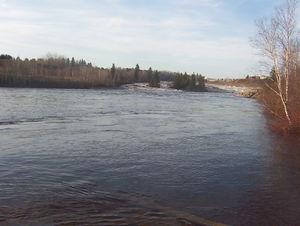
Rivière bordant l'Île Talbot, située à Dolbeau-Mistassini, au Québec.
Dolbeau-Mistassini est une ville du Québec au Canada, située dans la municipalité régionale de comté de Maria-Chapdelaine, dans la région administrative du Saguenay–Lac-Saint-Jean. Formée en 1997 par la fusion des villes de Dolbeau et de Mistassini, sa population oscille autour de 14 500 habitants et est ainsi la seconde ville en importance au Lac-Saint-Jean après Alma. Dolbeau est nommé ainsi en l'honneur du père Jean Dolbeau. L'établissement de la communauté des Père Trappistes de Mistassini et la construction du moulin à papier de Dolbeau par la Lake St-John Power and Paper Cie Ltd constitue les fondements historiques de ses deux secteurs. La ville est traversée par la rivière Mistassini, un des principaux affluents du Lac-Saint-Jean et une des plus grosses rivières au Québec.